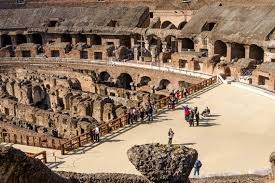
Landmark: Roman Colosseum